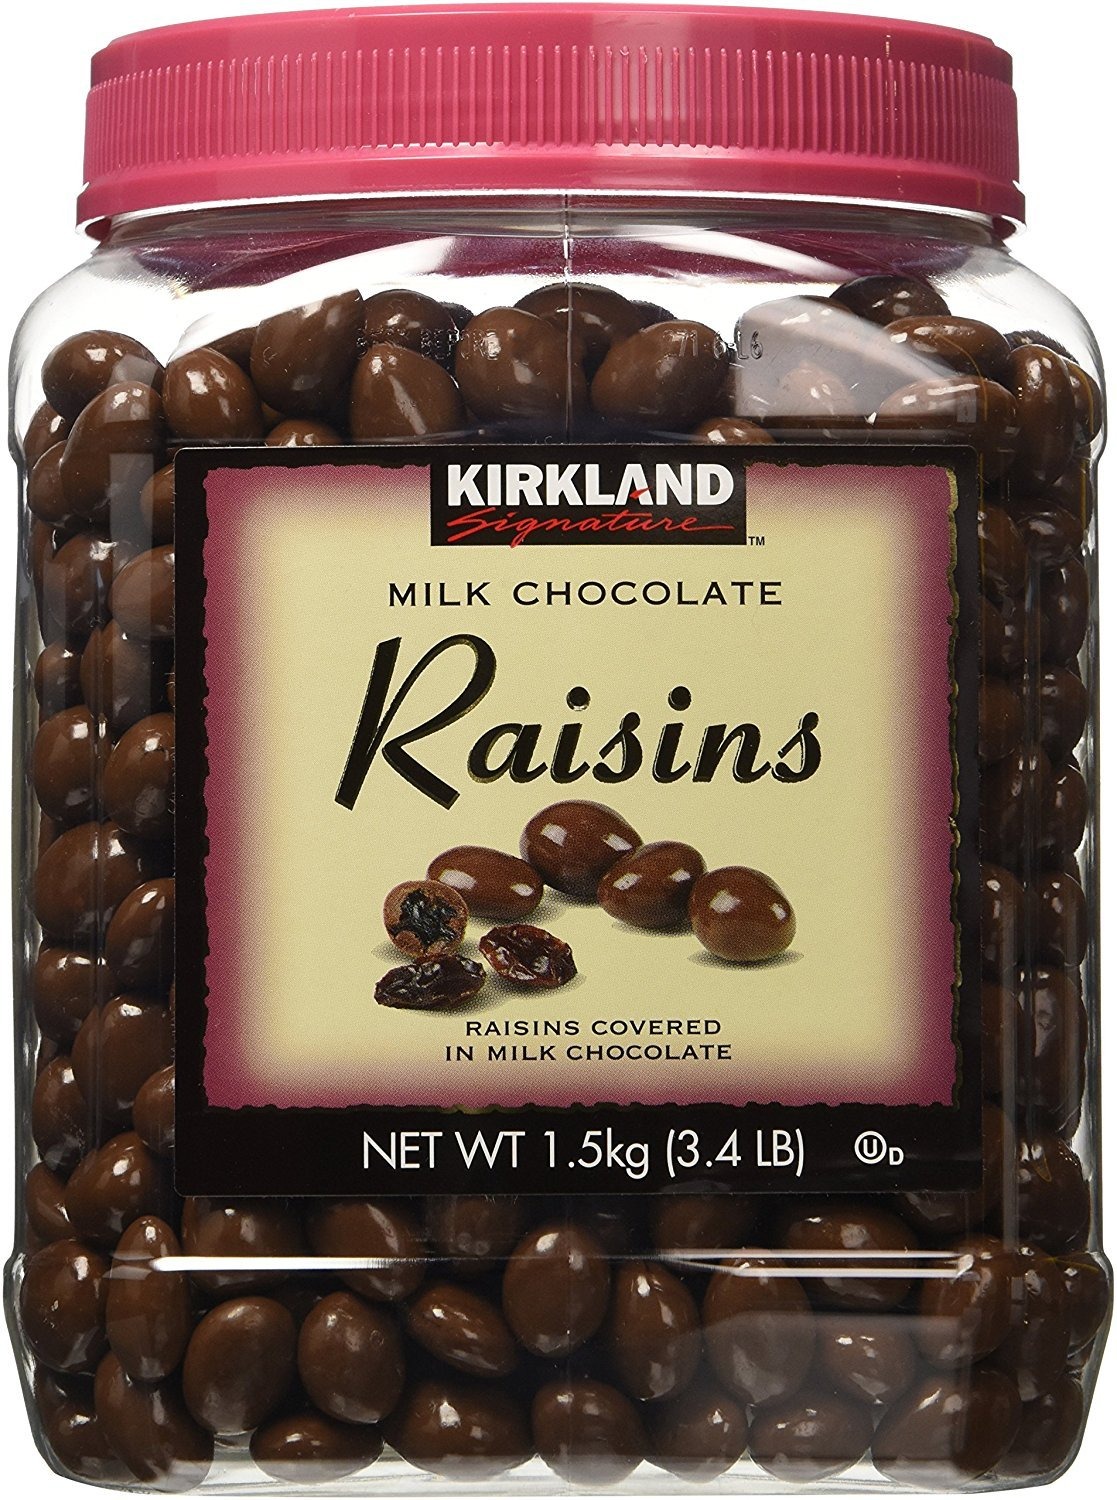
Item Name: Signatures aALRDY Milk Chocolate, Raisins, 3.4 Pound (3 Pack)
Value: 163.2
Unit: Fl Oz

Price: 22.99